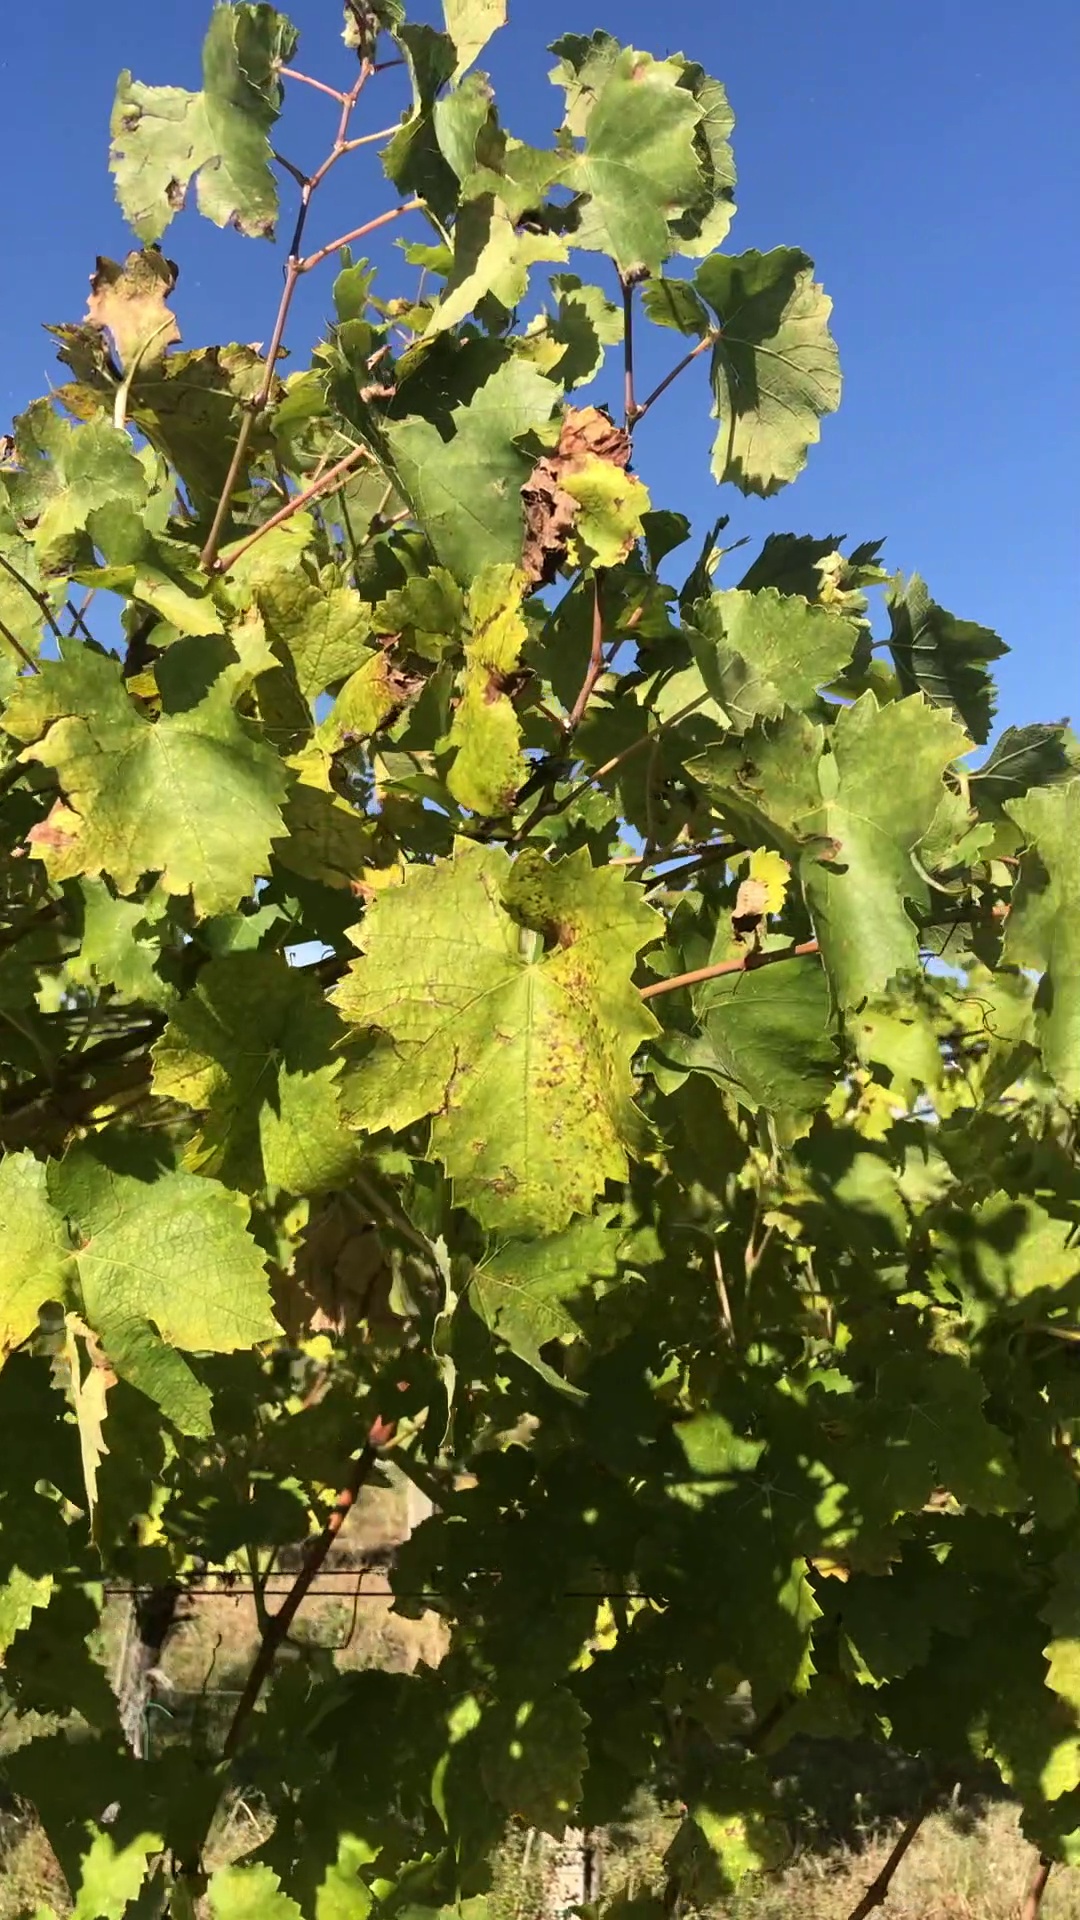
Label: healthy